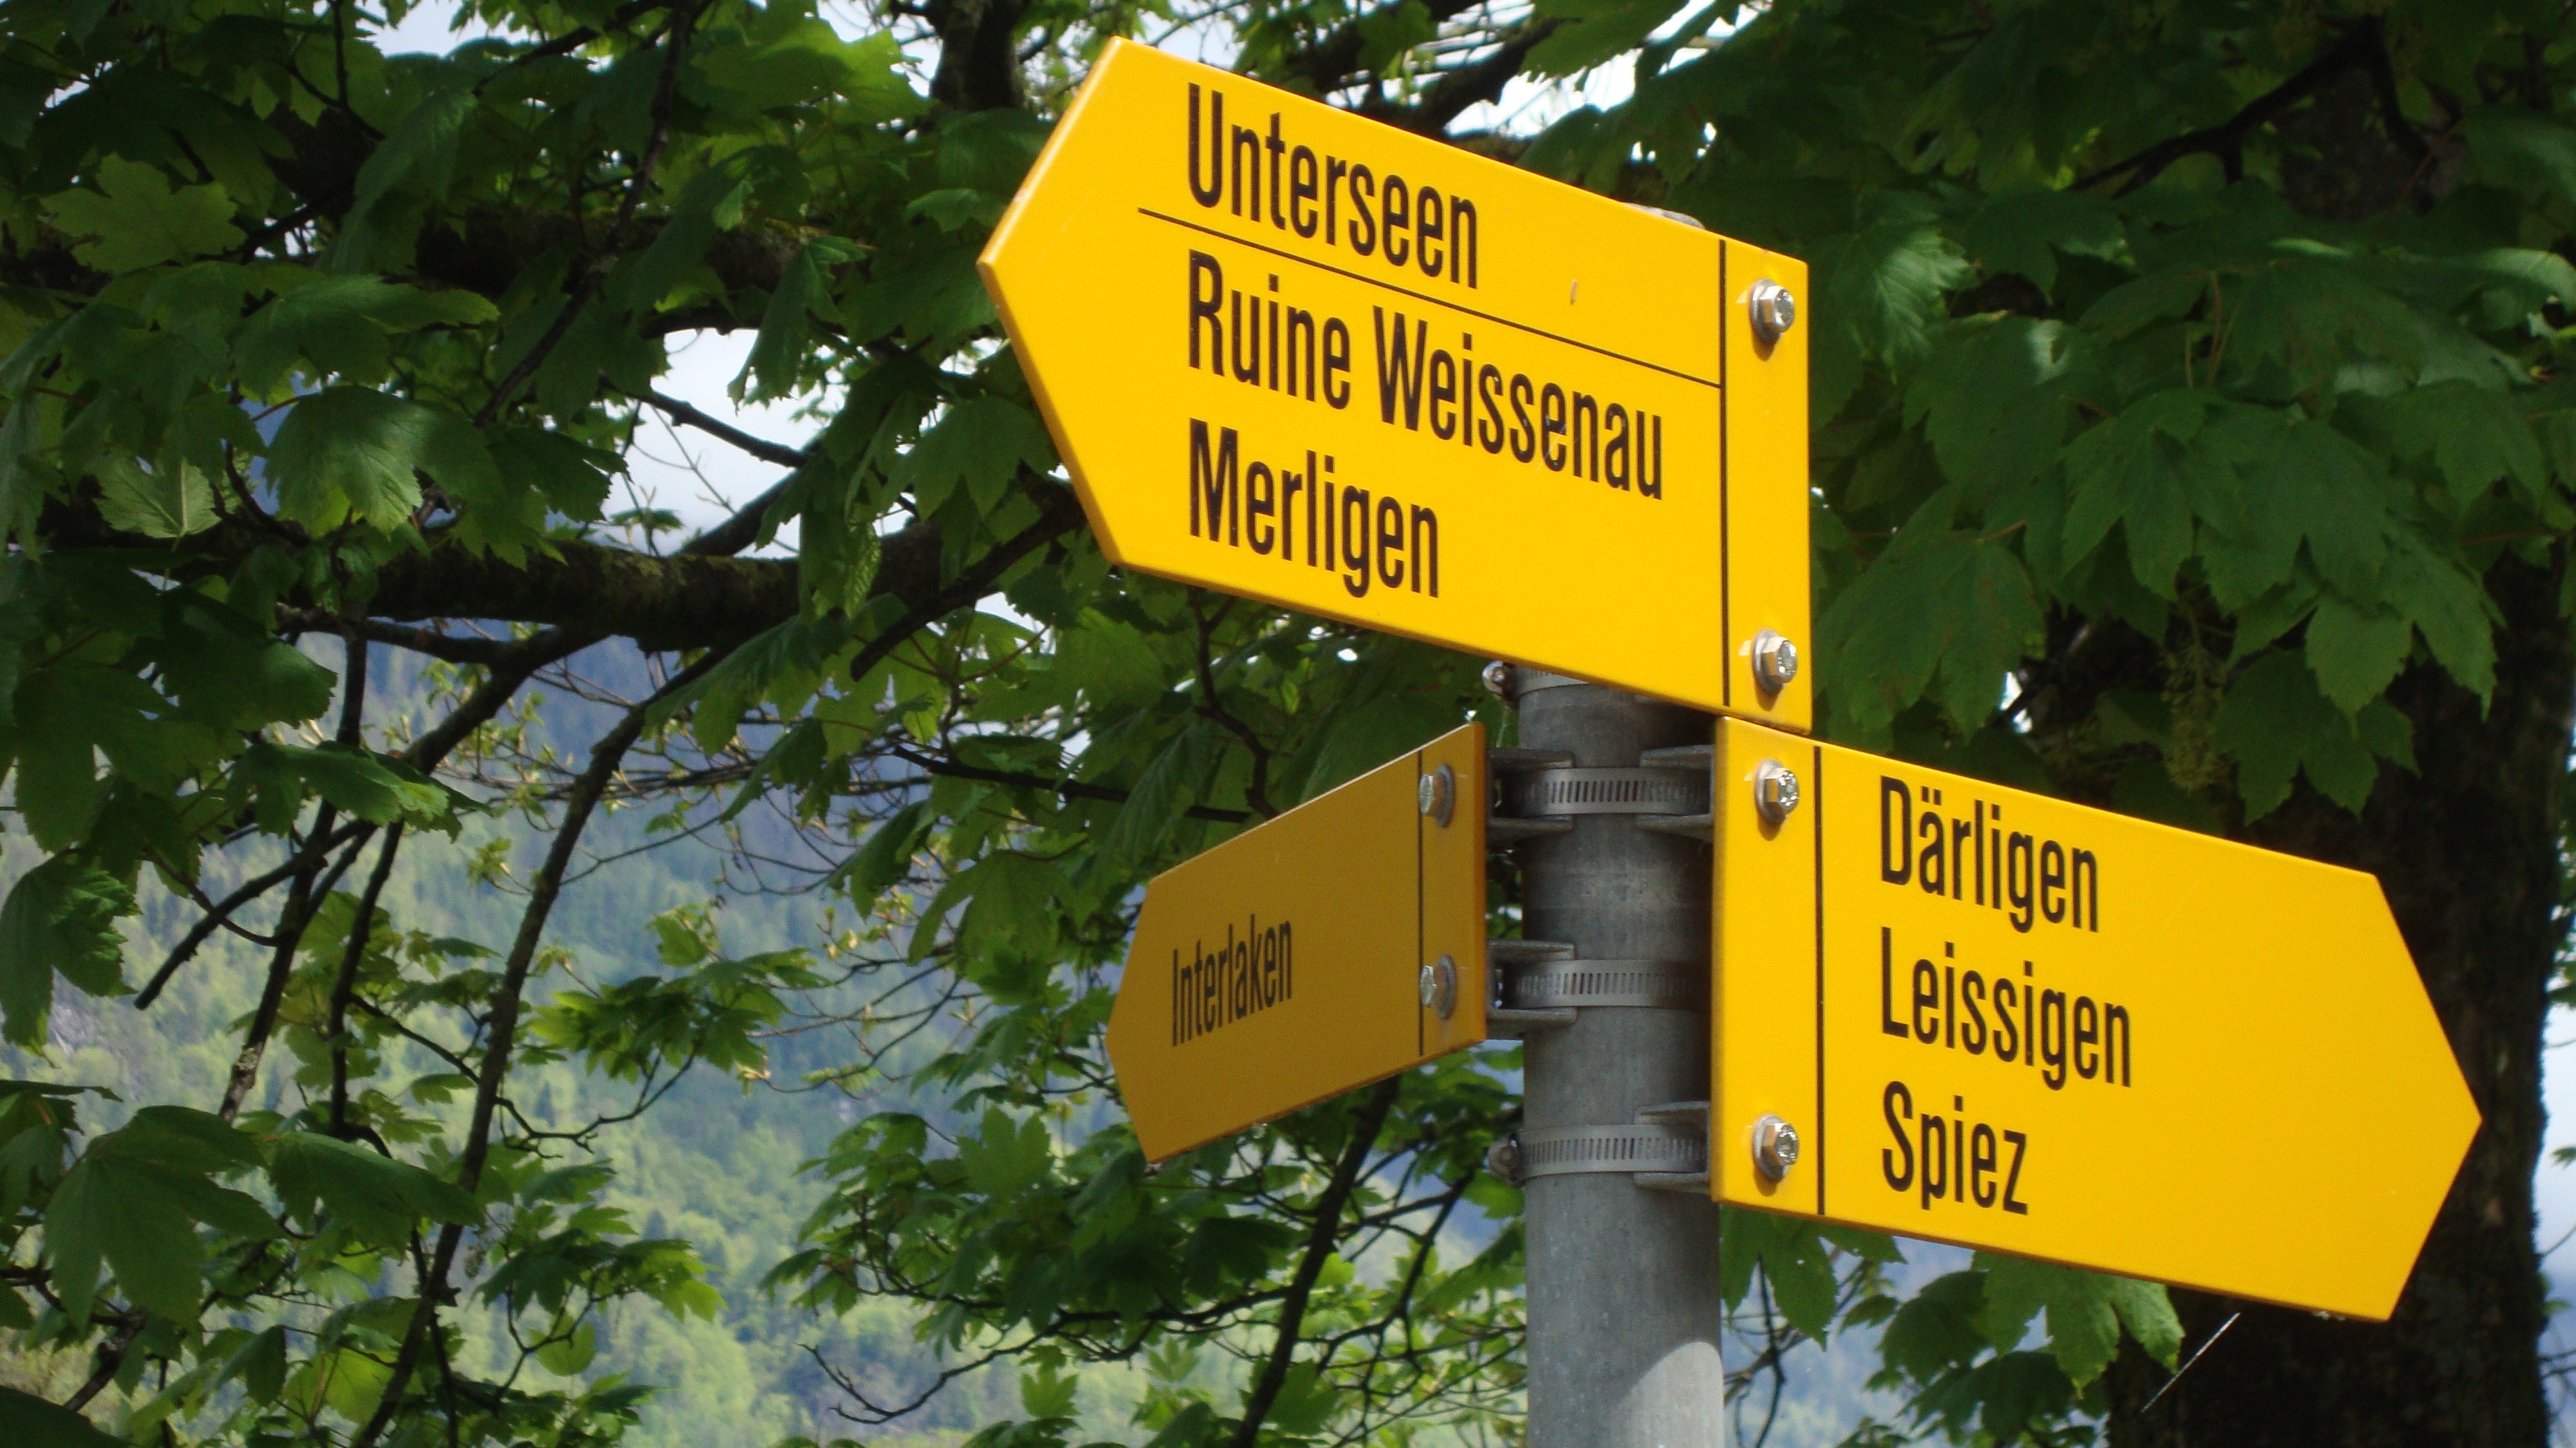
tree, branch, trail, sign, direction, symbol, street sign, signage, decision, signs, directory, away, traffic sign